Levi Henriksen

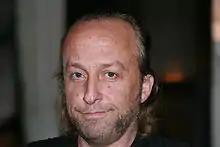
Henriksen in November 2007

Levi Henriksen (born 15 May 1964) is a Norwegian novelist, short story writer and singer-songwriter.